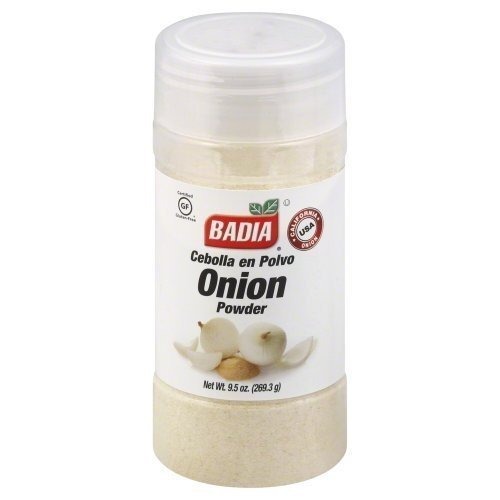
Item Name: Onion Powder – 9.5 oz
Product Description: MULTI VALUE PACK! You are buying 4 packs. Each pack contains 12 units. You will receive a TOTAL PACKAGE QUANTITY of 48 combined units Quantity: BULK PACK OF 4 packs. Each pack contains 12 units. Multi-Pack Package Quantity 48 UNITS Description: SEASONING,ONION PWDER,JAR . (In case of confusion on contents of this multi-pack - please email seller).
Value: 12.0
Unit: Count

Price: 66.82